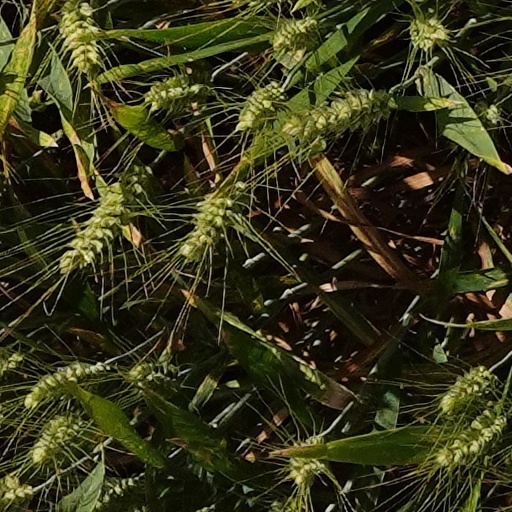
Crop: wheat